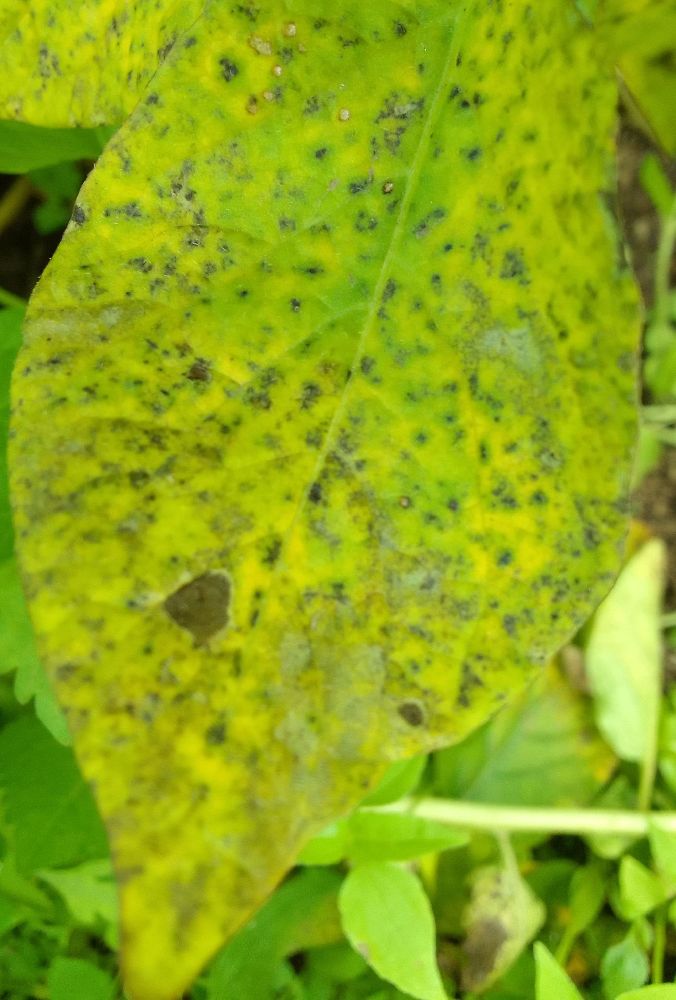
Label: Early blight